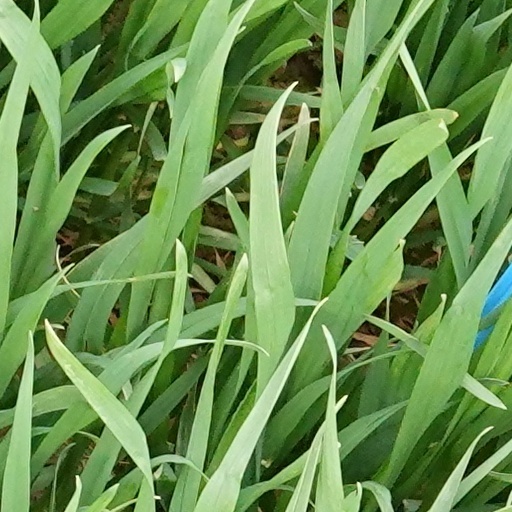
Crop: wheat